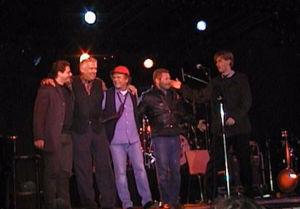
Arthur Ira Garfunkel, plus connu sous le nom de Art Garfunkel, né le 5 novembre 1941 à Forest Hills, à New York, est un chanteur américain, resté célèbre pour le duo Simon and Garfunkel qu'il formait avec Paul Simon.